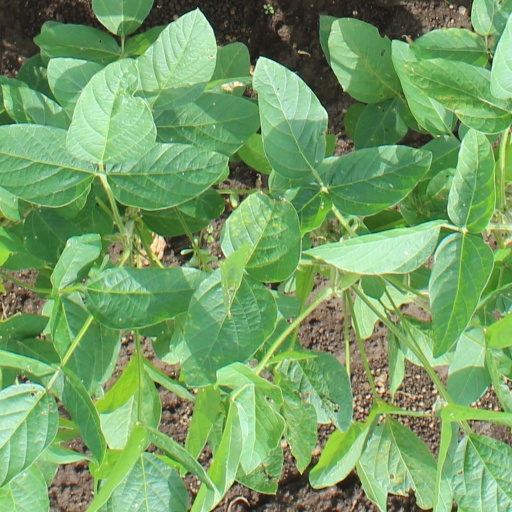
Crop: soybean